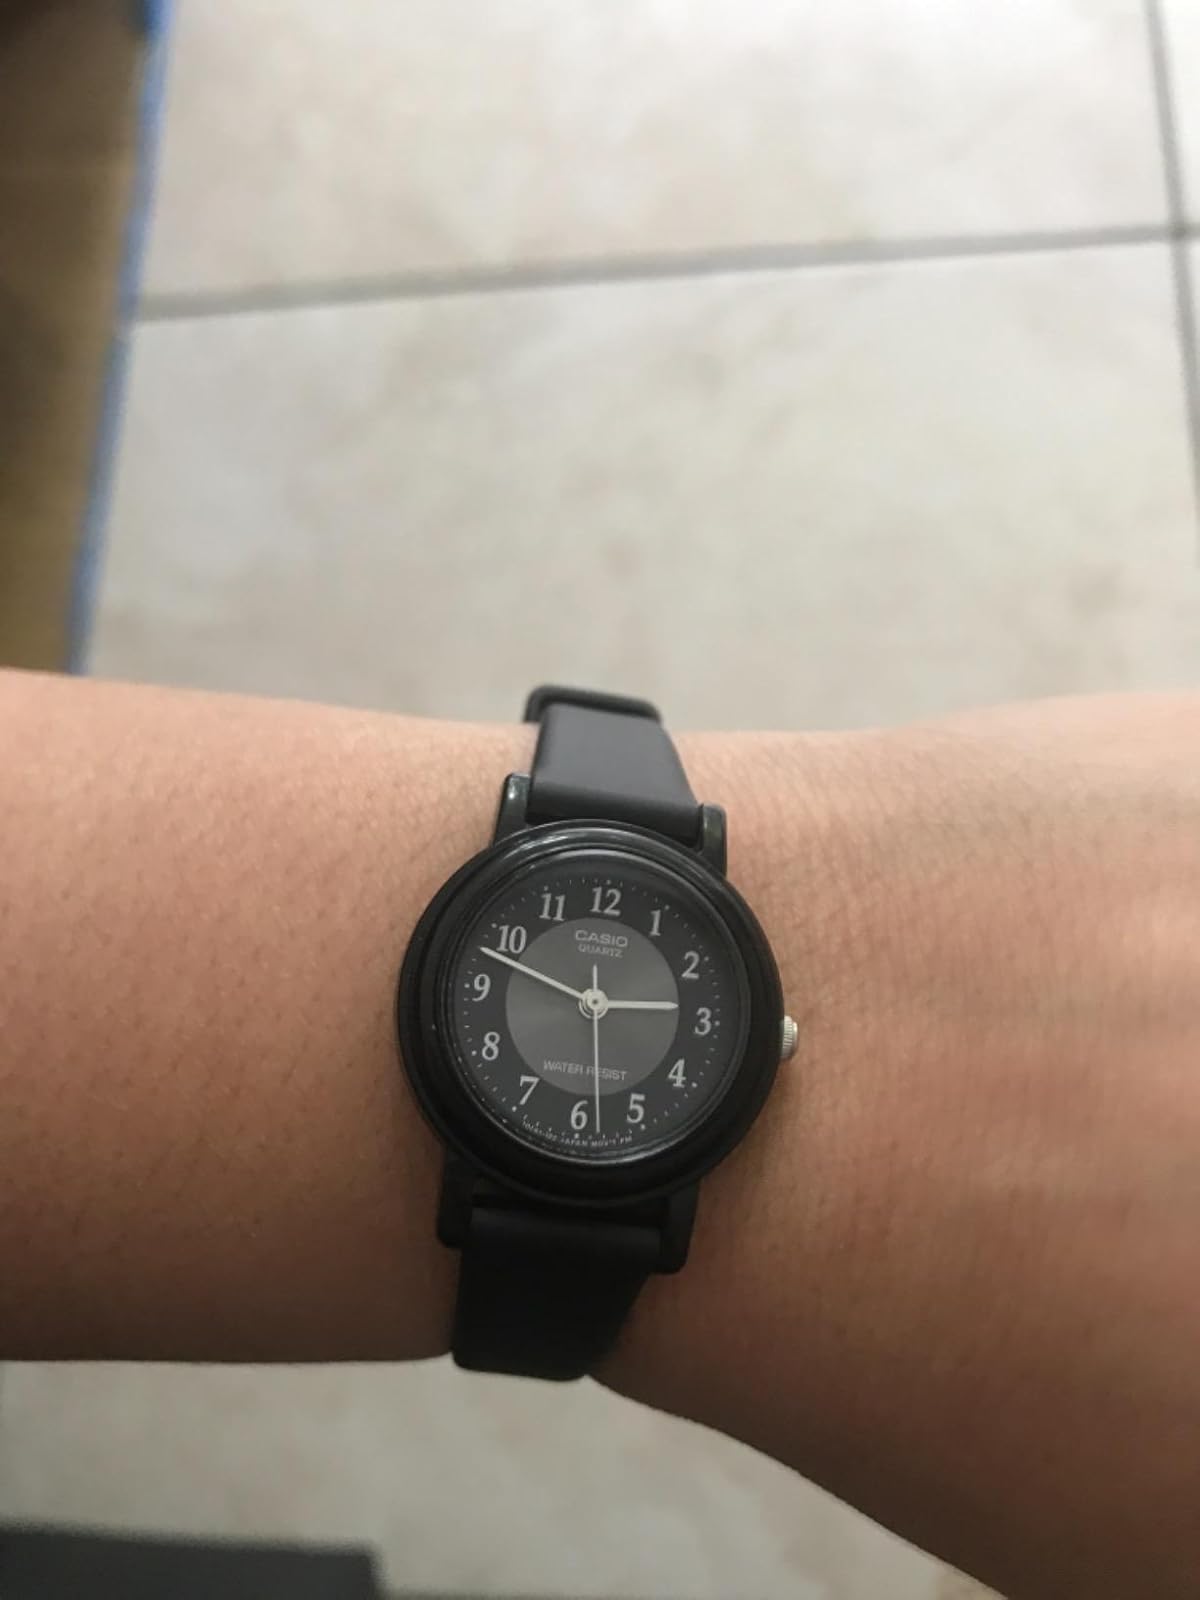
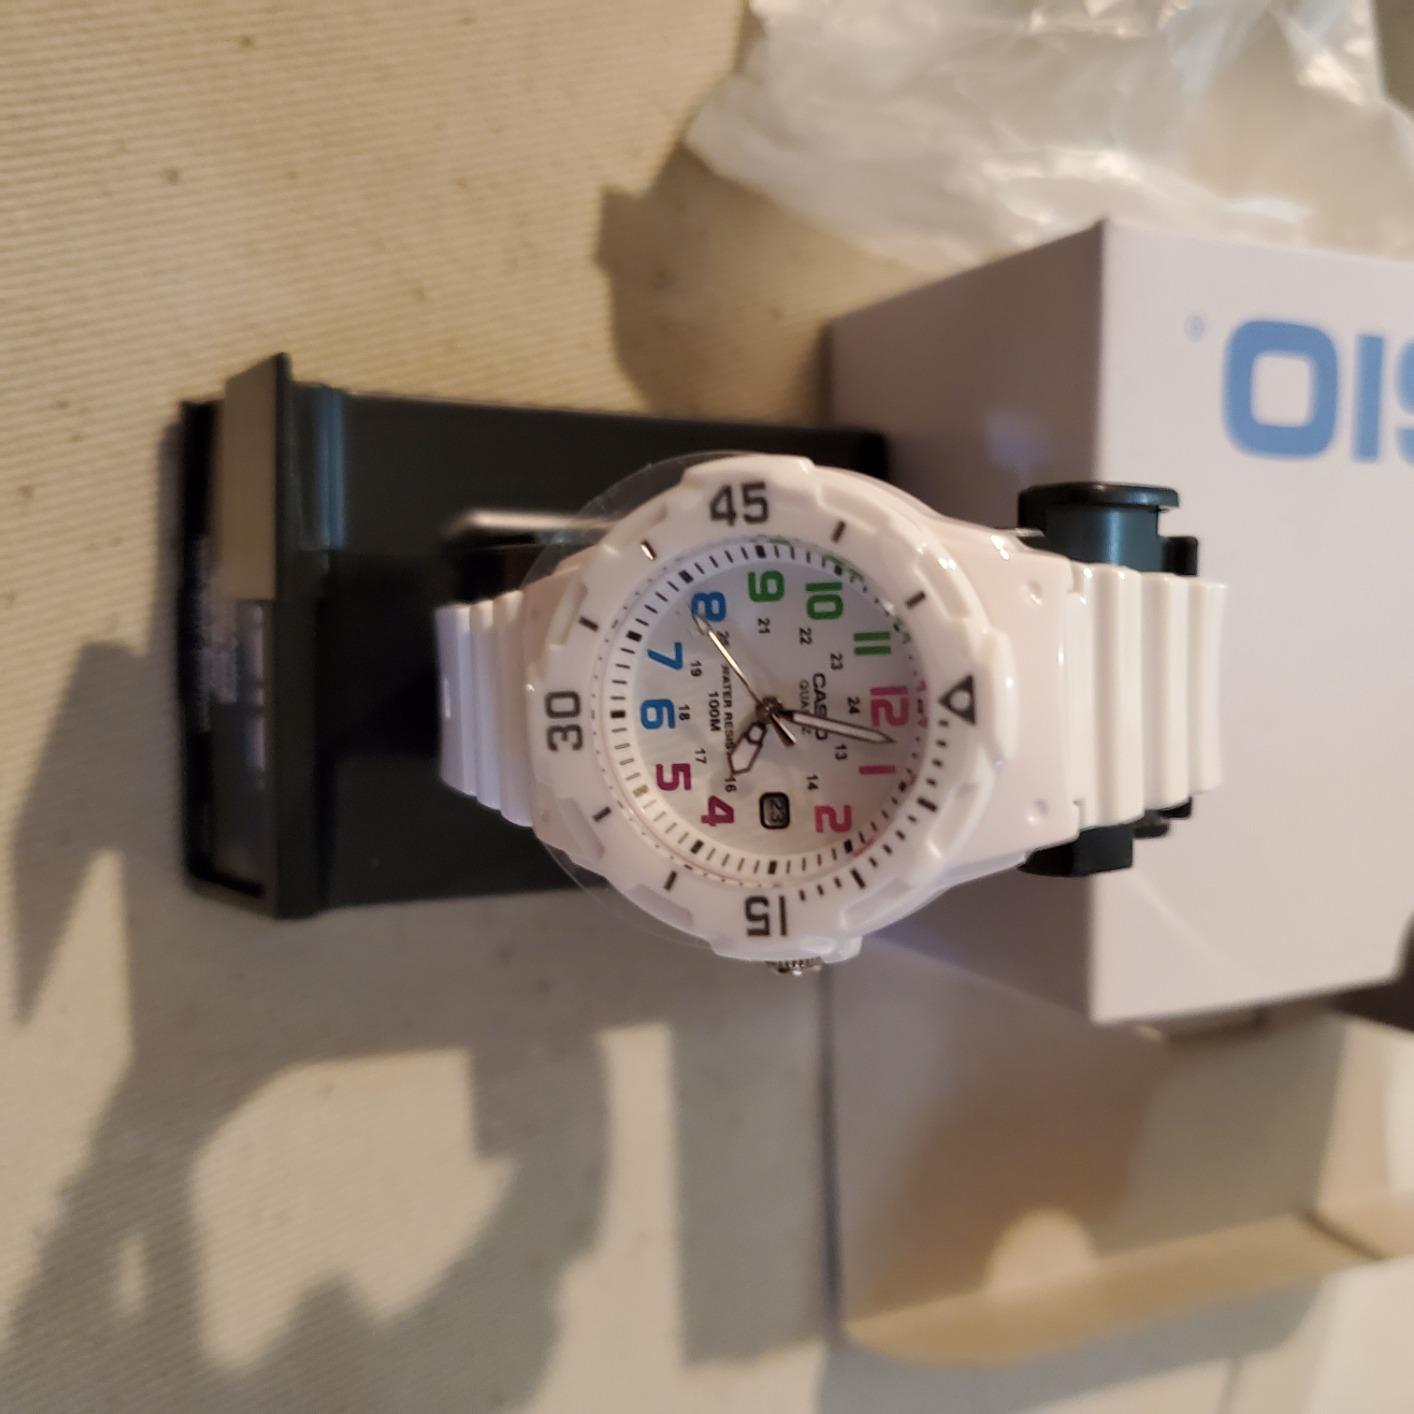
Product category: accessories_watch
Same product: no